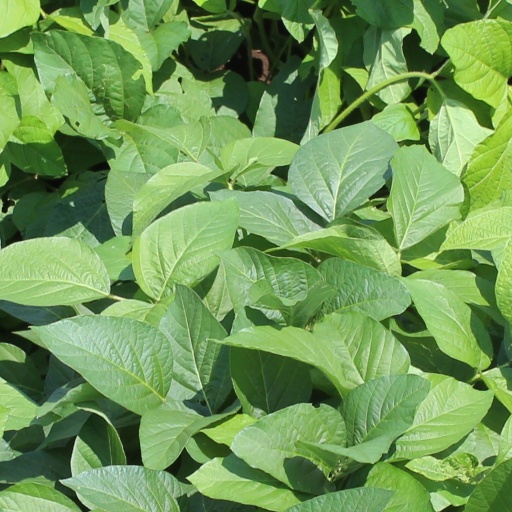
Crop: soybean